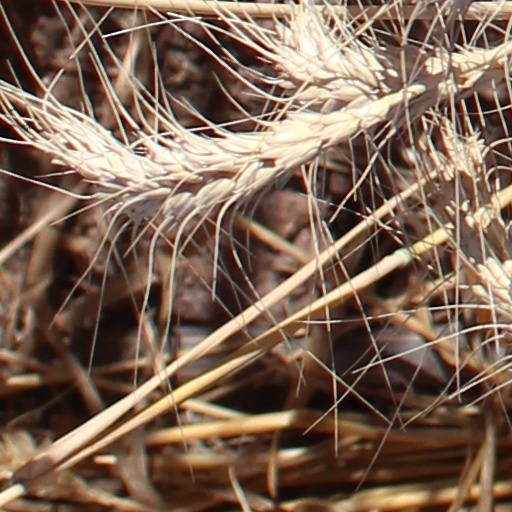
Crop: wheat